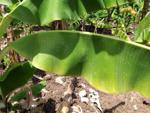
Label: xamthomonas